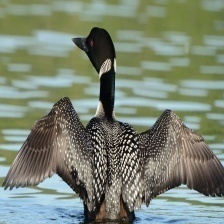
Species: COMMON LOON
Scientific name: GAVIA IMMER